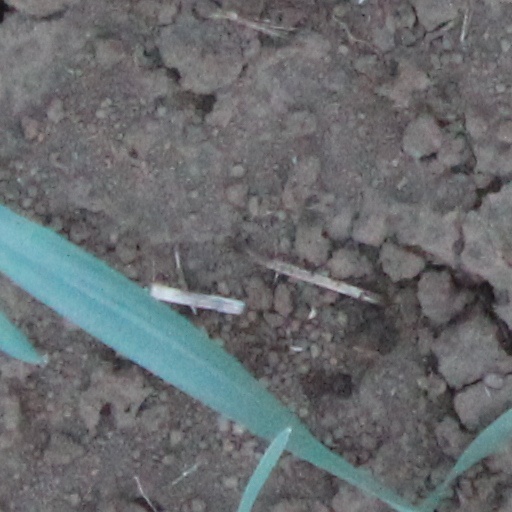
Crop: wheat